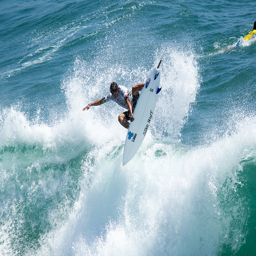
A surfer holding his board cresting a wave
A man that is on a wave holding a surfboard.
A man on a surfboard who is riding a wave.
a man jumping above the water while holding onto his surfboard
A man riding a wave on a white surfboard.